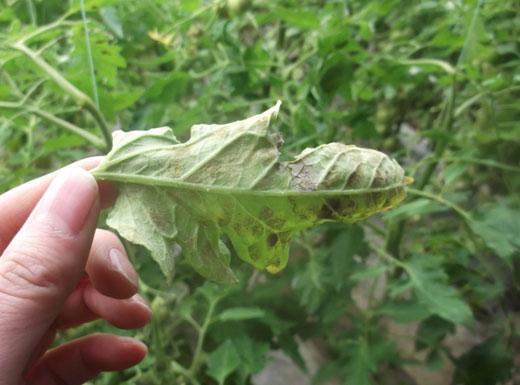
Plant: Tomato
Disease: tomato leaf mold